Nassau station

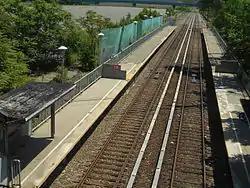
View of the station from the overpass, showing the closed portions of the platforms prior to their demolition

Nassau station opened sometime after 1924, over sixty years after the 1860 opening of the Staten Island Railway from Annadale to Tottenville. The station was named after and built to serve the nearby Nassau Smelting & Refining Company, which was located directly to the west of the southbound platform. The station allowed workers of the company easy transportation access while also providing freight service to the company via a rail siding located to the west of the southbound platform. The factory opened in 1882 as the Tottenville Copper Works and changed its name in 1931 to the Nassau Smelting & Refining Company. As a subsidiary of Bell Telephone System's Western Electric division, the factory recycled obsolete telephone equipment and manufactured copper wire and solder. It would later be called AT&T Nassau Metals. For more than 20 years, the site was a vacant brownfield, until the land was cleaned up in 2007 and became environmentally safe for future development.